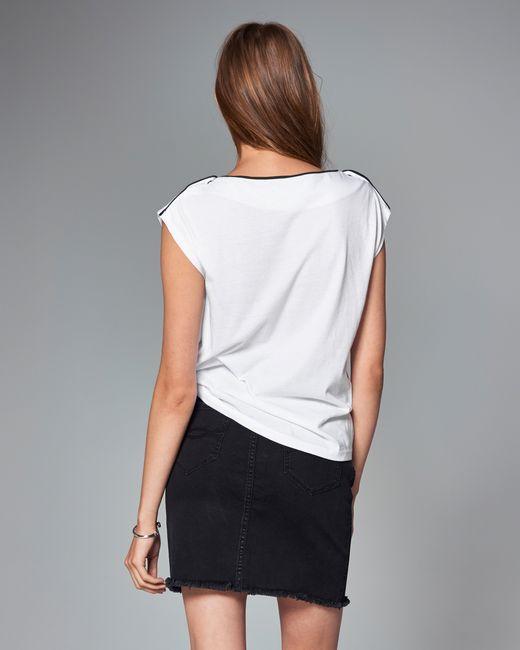
Weißes Kurzarm-T-Shirt, schwarzer kurzer Rock